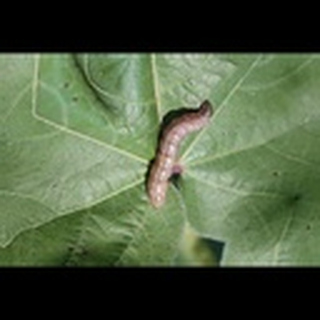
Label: cotton_army_worm